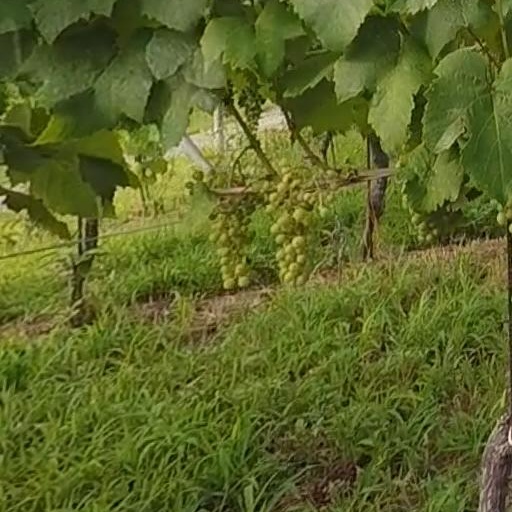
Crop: grape